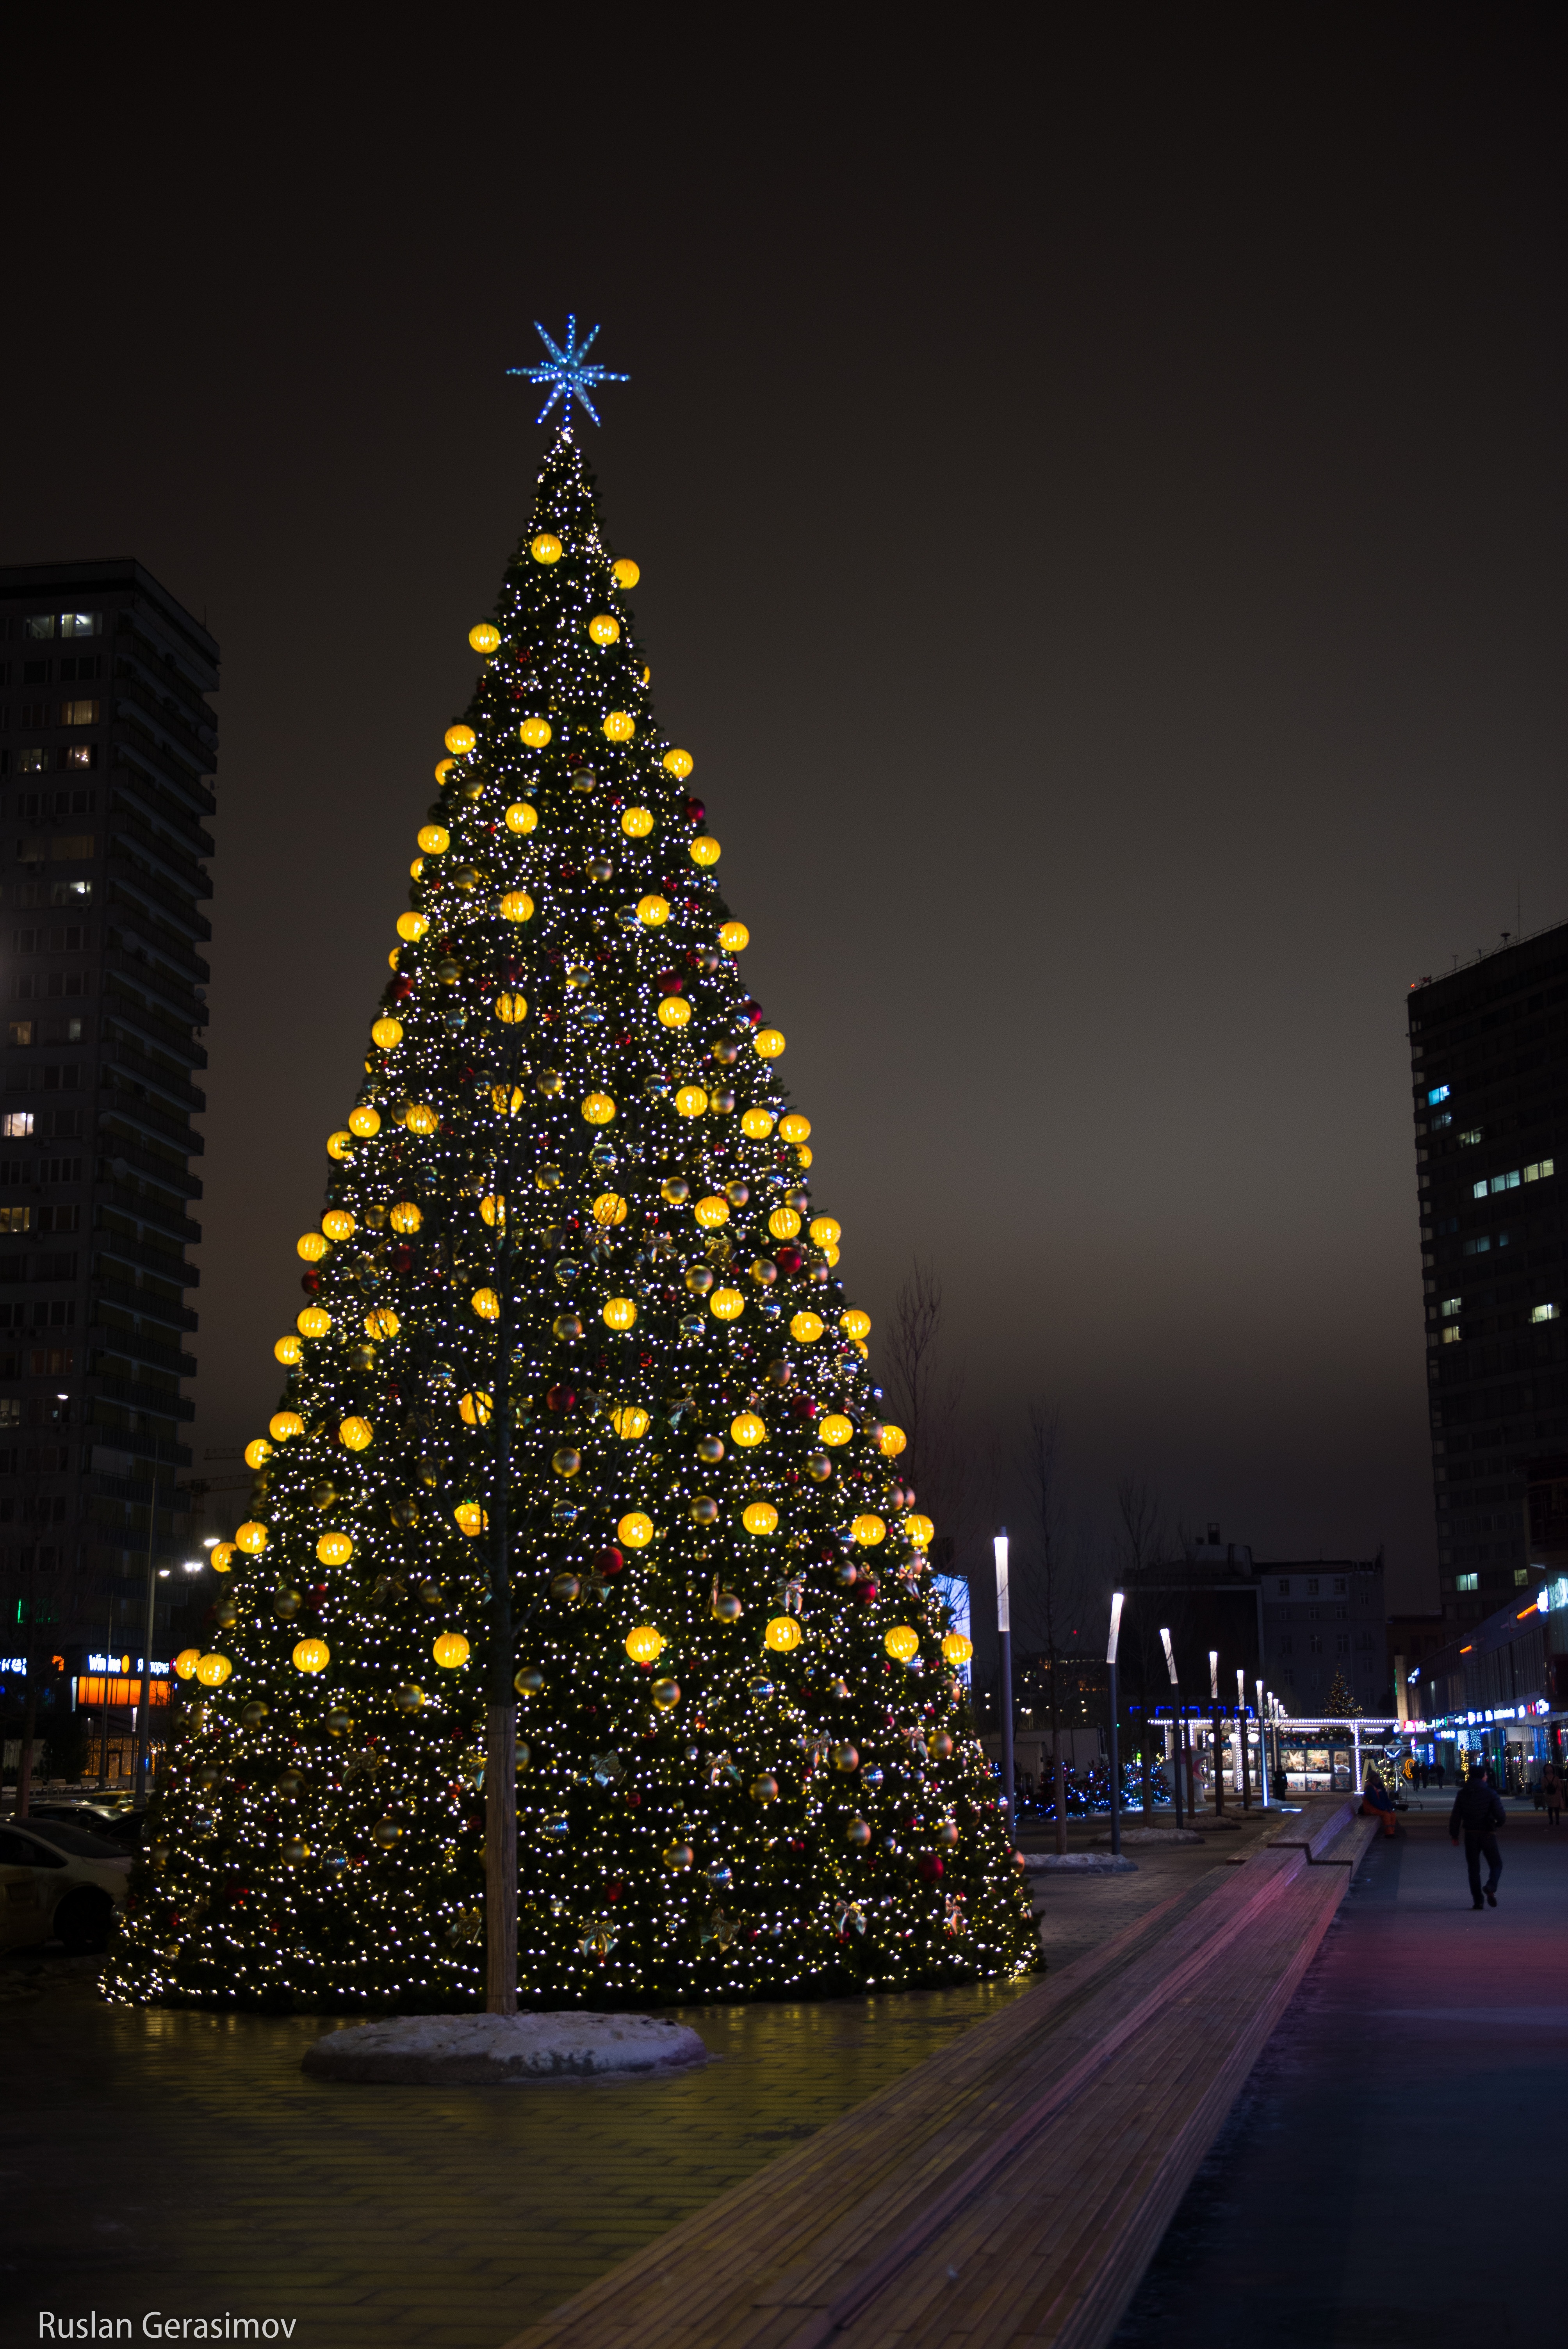
tree, light, night, cityscape, evening, holiday, christmas, lighting, christmas tree, christmas decoration, new year's eve